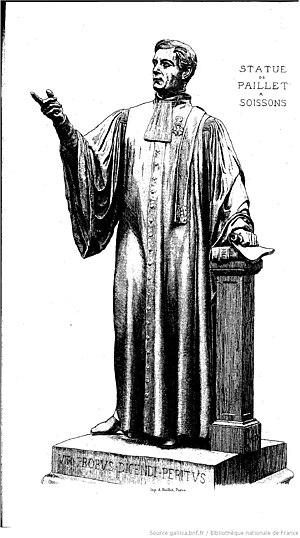
Statue de l'avocat Alphonse Paillet érigée à Soissons en 1863 et détruite en 1942
Alphonse Paillet, né le 17 novembre 1796 à Soissons et mort le 6 novembre 1855, à Paris, est un avocat, ancien bâtonnier de Paris, et député de l'Aisne.